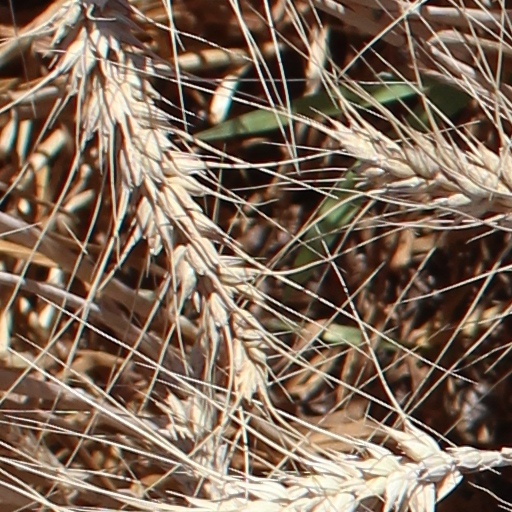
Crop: wheat